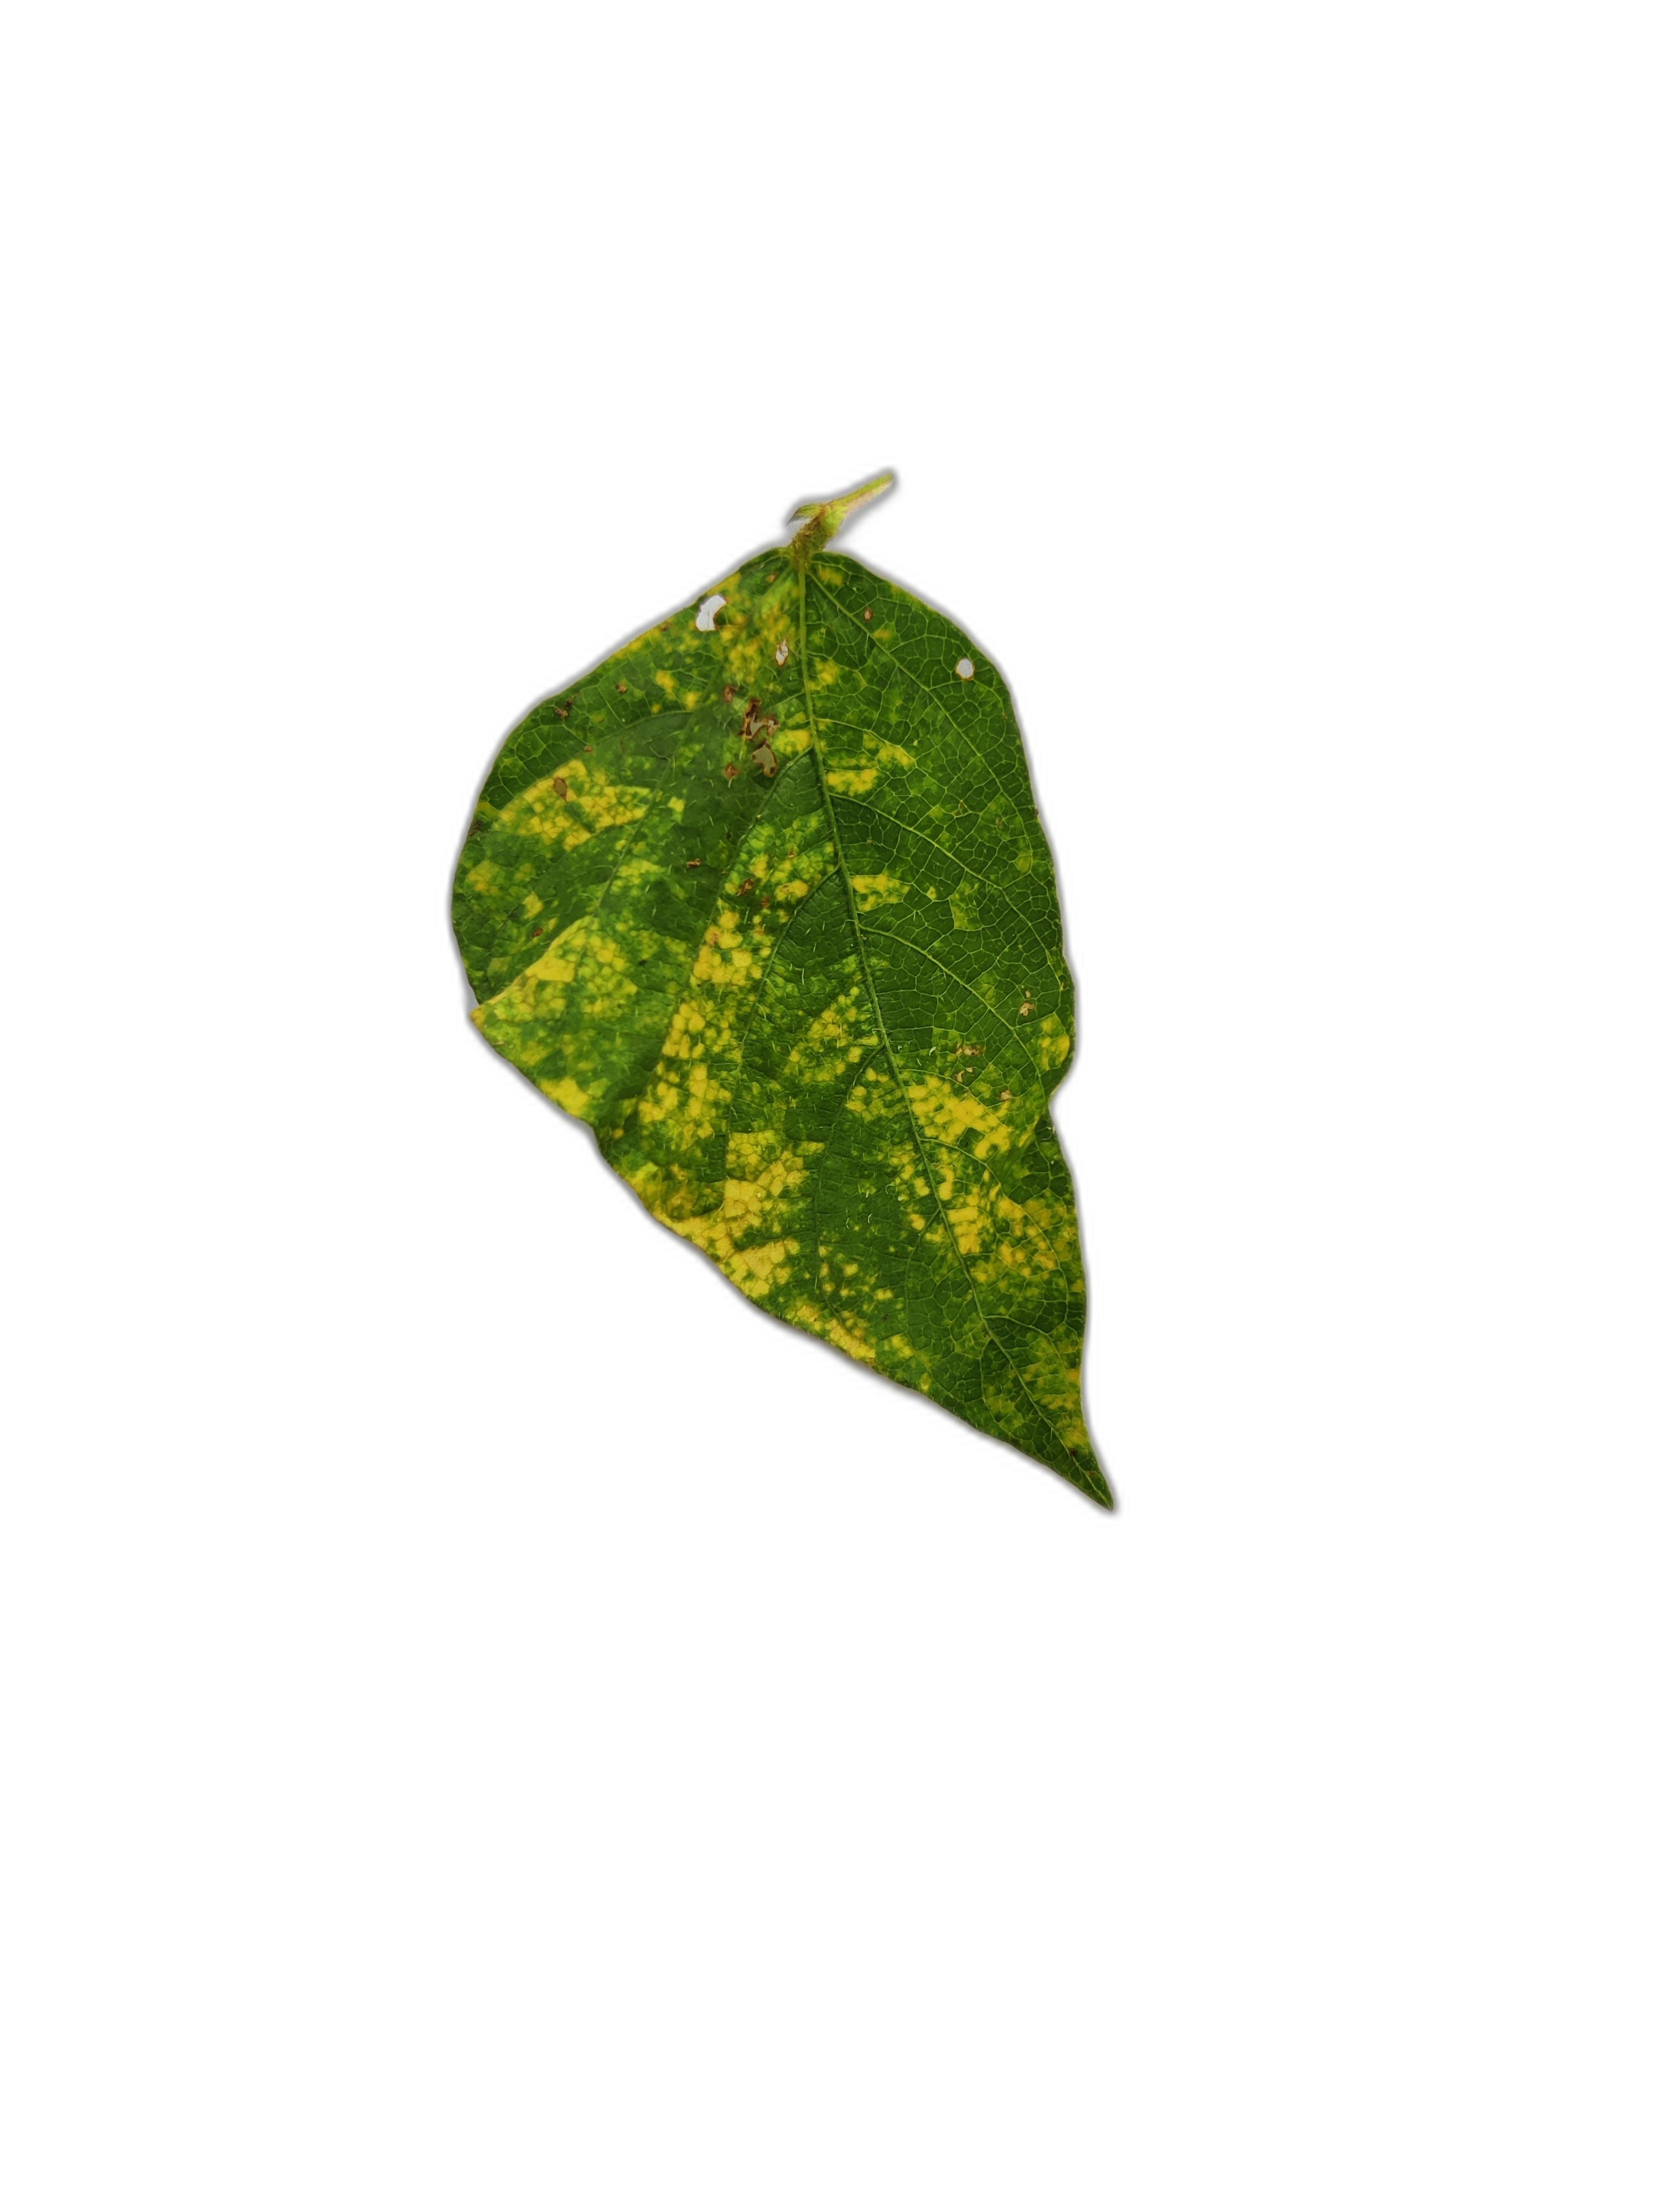
Label: Yellow Mosaic